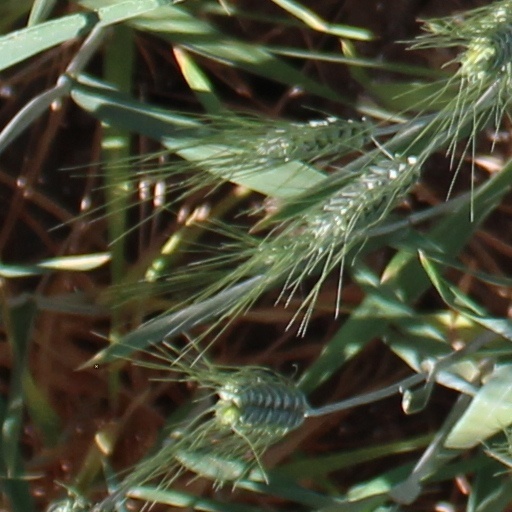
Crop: wheat